Answer in natural language. How many Paintings are visible in the scene? Choose between the following options: 2, 0, 1, 4 or 3
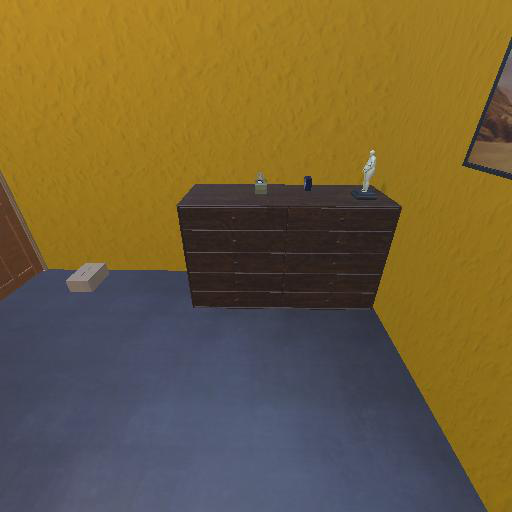
<answer>1</answer>